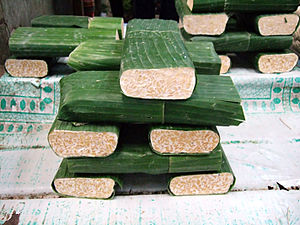
Tempeh
Frisk tempeh på et marked i Jakarta, Indonesien
Tempeh er et produkt lavet af naturligt gærede sojabønner, som derved bindes sammen til en masse. Tempeh stammer fra Indonesien, men er også udbredt i andre dele af Sydøstasien. I modsætning til tofu, som også er lavet af sojabønner, består tempeh af hele bønner og har en stærkere smag på grund af fermenteringen. På grund af det høje indhold af protein bruges tempeh ofte i vegetarisk madlavning.